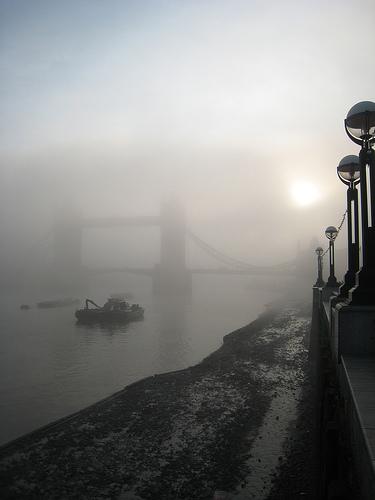
Weather: foggy or hazy